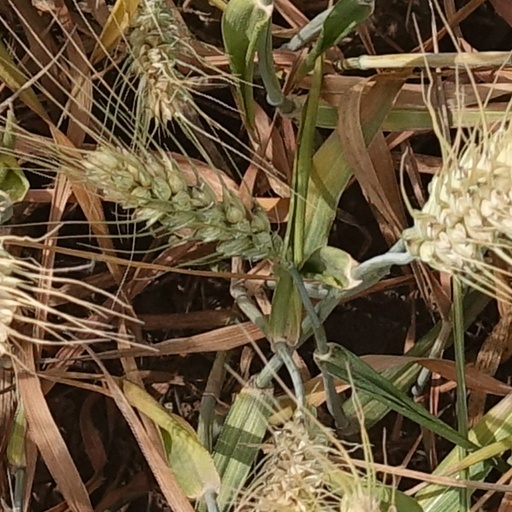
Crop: wheat